Glass Fire

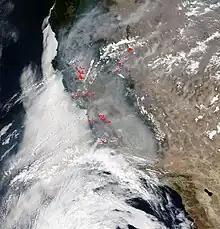
A satellite image of California covered by wildfire smoke, captured by NASA's terra satellite.

Wildfire smoke created hazardous conditions in the region in September 2020. Smoke from wildfires in Northern California polluted the air, with air quality index readings reaching 170, well above the threshold considered “unhealthy” air quality.